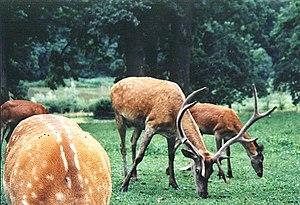
Les parcs naturels en Roumanie sont des aires protégées régies par la: